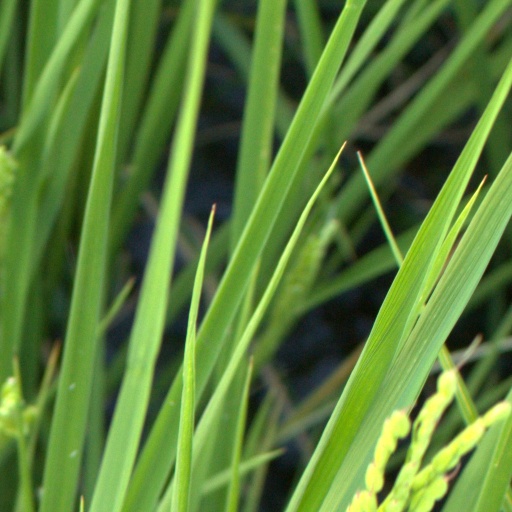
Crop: rice